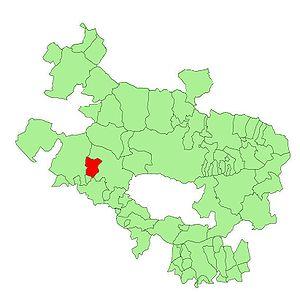
Añana est une commune d'Alava située dans la Communauté autonome du Pays basque en Espagne.